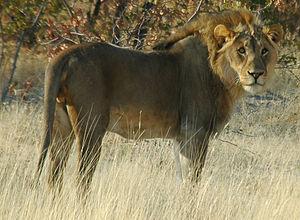
Panthera est un genre de la famille des félins qui comporte cinq espèces vivantes connues : le léopard, le lion, le tigre, le jaguar, et la panthère des neiges rajoutée récemment au genre, et six espèces